Cheddar, Somerset

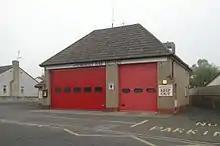
Cheddar Fire Station has a crew of retained firefighters.

For local government purposes, since 1 April 2023, the village comes under the unitary authority of Somerset Council. Prior to this, it was part of the non-metropolitan district of Sedgemoor, which was formed on 1 April 1974 under the Local Government Act 1972, having previously been part of Axbridge Rural District. Fire, police and ambulance services are provided jointly with other authorities through the Devon and Somerset Fire and Rescue Service, Avon and Somerset Constabulary and the South Western Ambulance Service.